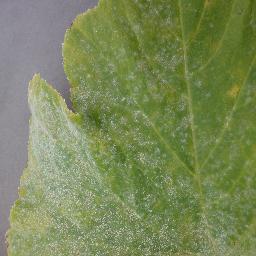
Label: Squash___Powdery_mildew